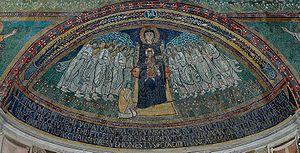
Vierge à l'Enfant entourée par des anges, le pape Pascal Ier à ses pieds, avec un nimbe carré. Mosaïque de l'abside de Santa Marie in Domnica à Rome, Renaissance carolingienne (VIIIe–IXe siècles).